Sky position (RA, Dec in degrees): 325.851, -7.14
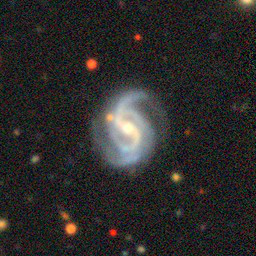
Galaxy morphology: Barred Spiral Galaxies